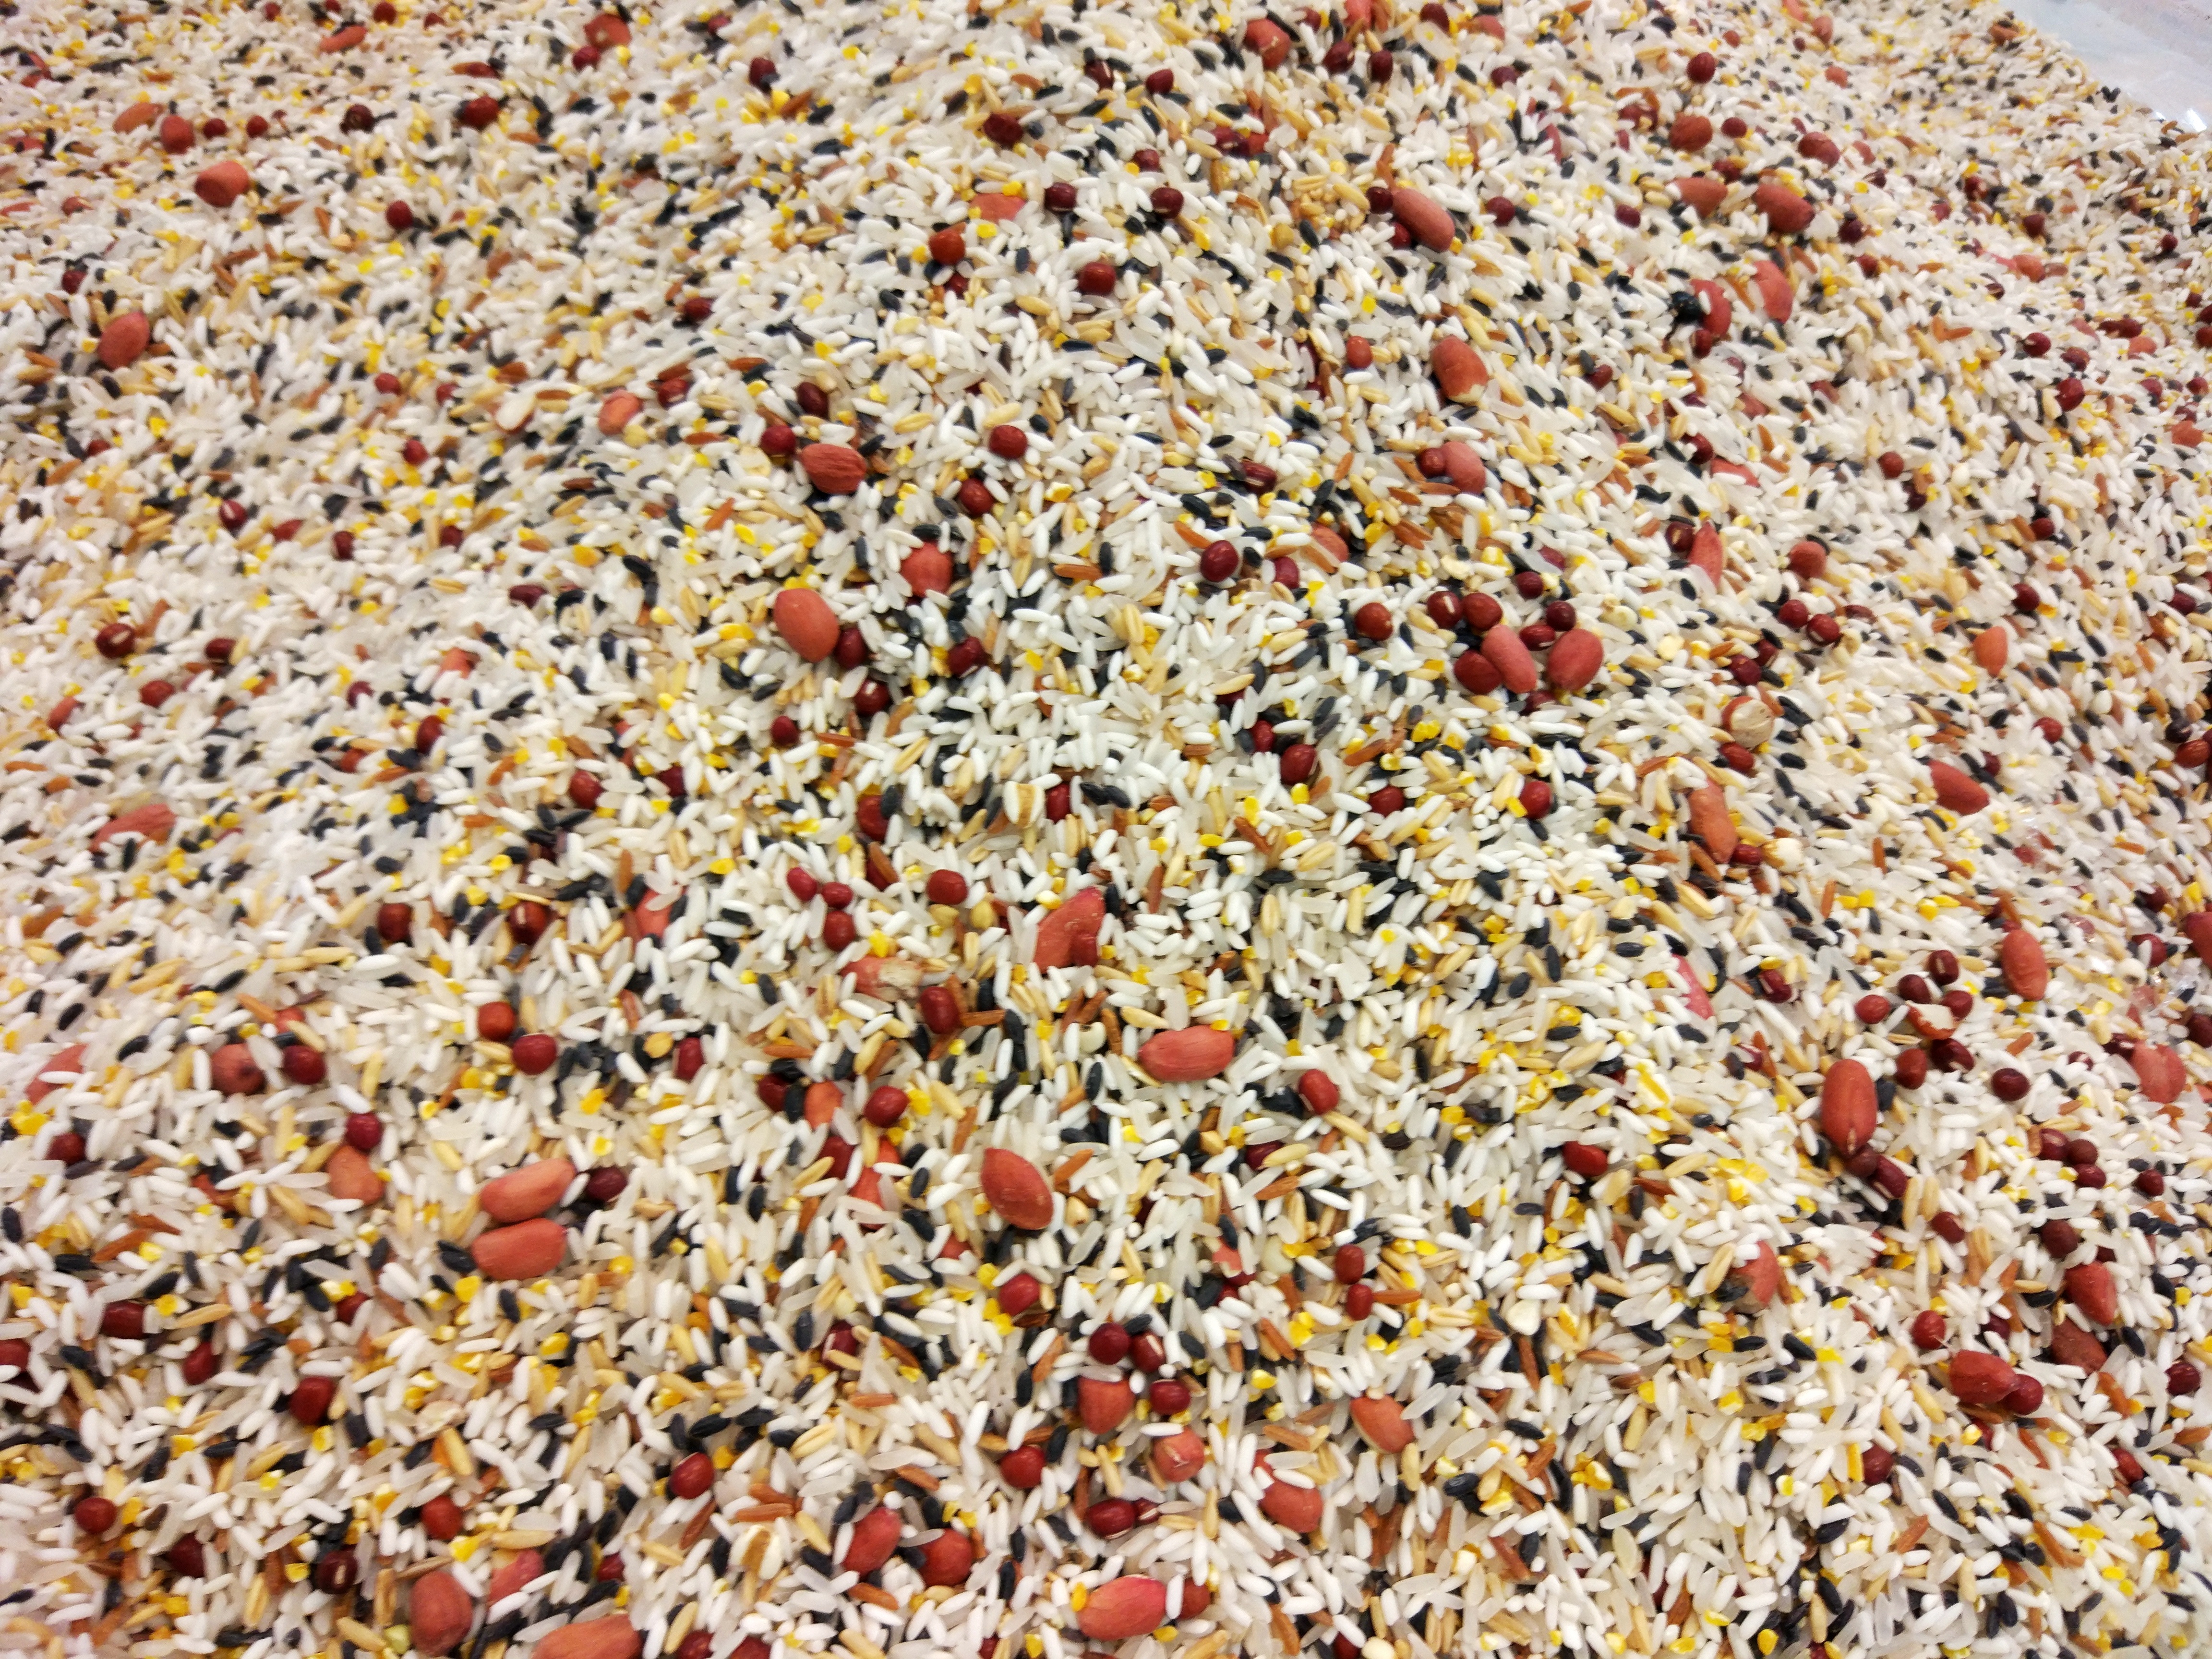
dish, meal, food, produce, breakfast, breakfast cereal